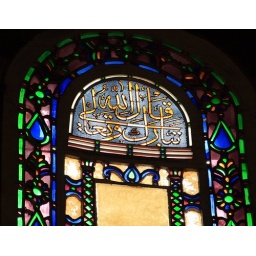
Stained glass window in Hagia Sophia